Southern Palestine offensive

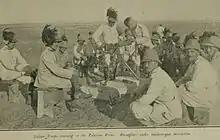
Italian Bersaglieri with a machine-gun instructor in Palestine

Altogether, the EEF comprised 200,000 men (including Arab workers), 46,000 horses, 20,000 camels, more than 15,000 mules and donkeys, and hundreds of artillery pieces. The official rifle strength of the EEF on 28 October 1917, was 80,000 in the infantry divisions and the Imperial Camel Brigade, and 15,000 cavalry including the mounted rifles and mounted infantry brigades. However the "actual strength ... [was] about 60,000 and 12,000 respectively." This represented a comparable ratio of 2:1 infantry, 8:1 cavalry and about 3:2 guns.